Anna Marie Valentien

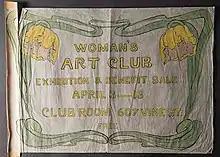
Invitation to an exhibition at the Woman's Art Club of Cincinnati by Anna Marie Valentien

Returning from her European studies she was employed at the Rookwood Pottery Company in Cincinnati from 1884 until 1905. There she met Rockwood's chief artist Albert Robert Valentien; they were married on June 1, 1887.